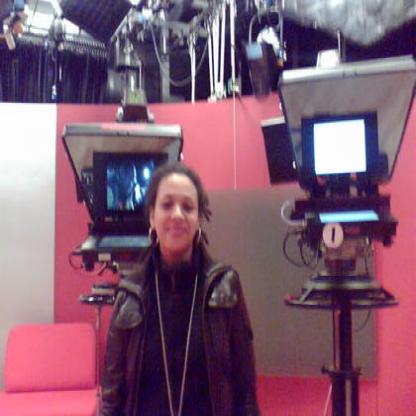
Scene: Indoor